Oasis (band)

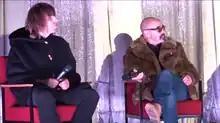
Liam Gallagher and Paul Arthurs at the Berlin premiere of the 2016 documentary ""

A documentary titled "" was released on 26 October 2016, which tells the story of Oasis from their beginnings to the height of their fame during the summer of 1996. Another concert documentary film was released in September 2021, in celebration of the 25th anniversary of Oasis's two record breaking concerts at Knebworth Park in August 1996. A new demo recording, "Don't Stop...", previously only known from a recording during a soundcheck in Hong Kong, was rediscovered during the COVID-19 pandemic, and was released on 3 May 2020; it passed 1 million views on YouTube that morning and reached number 80 on the UK Singles Chart based on streaming alone.